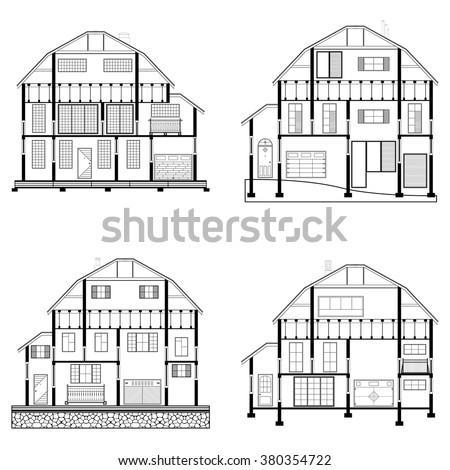
detailed flat front facade of the three - storeyed house .